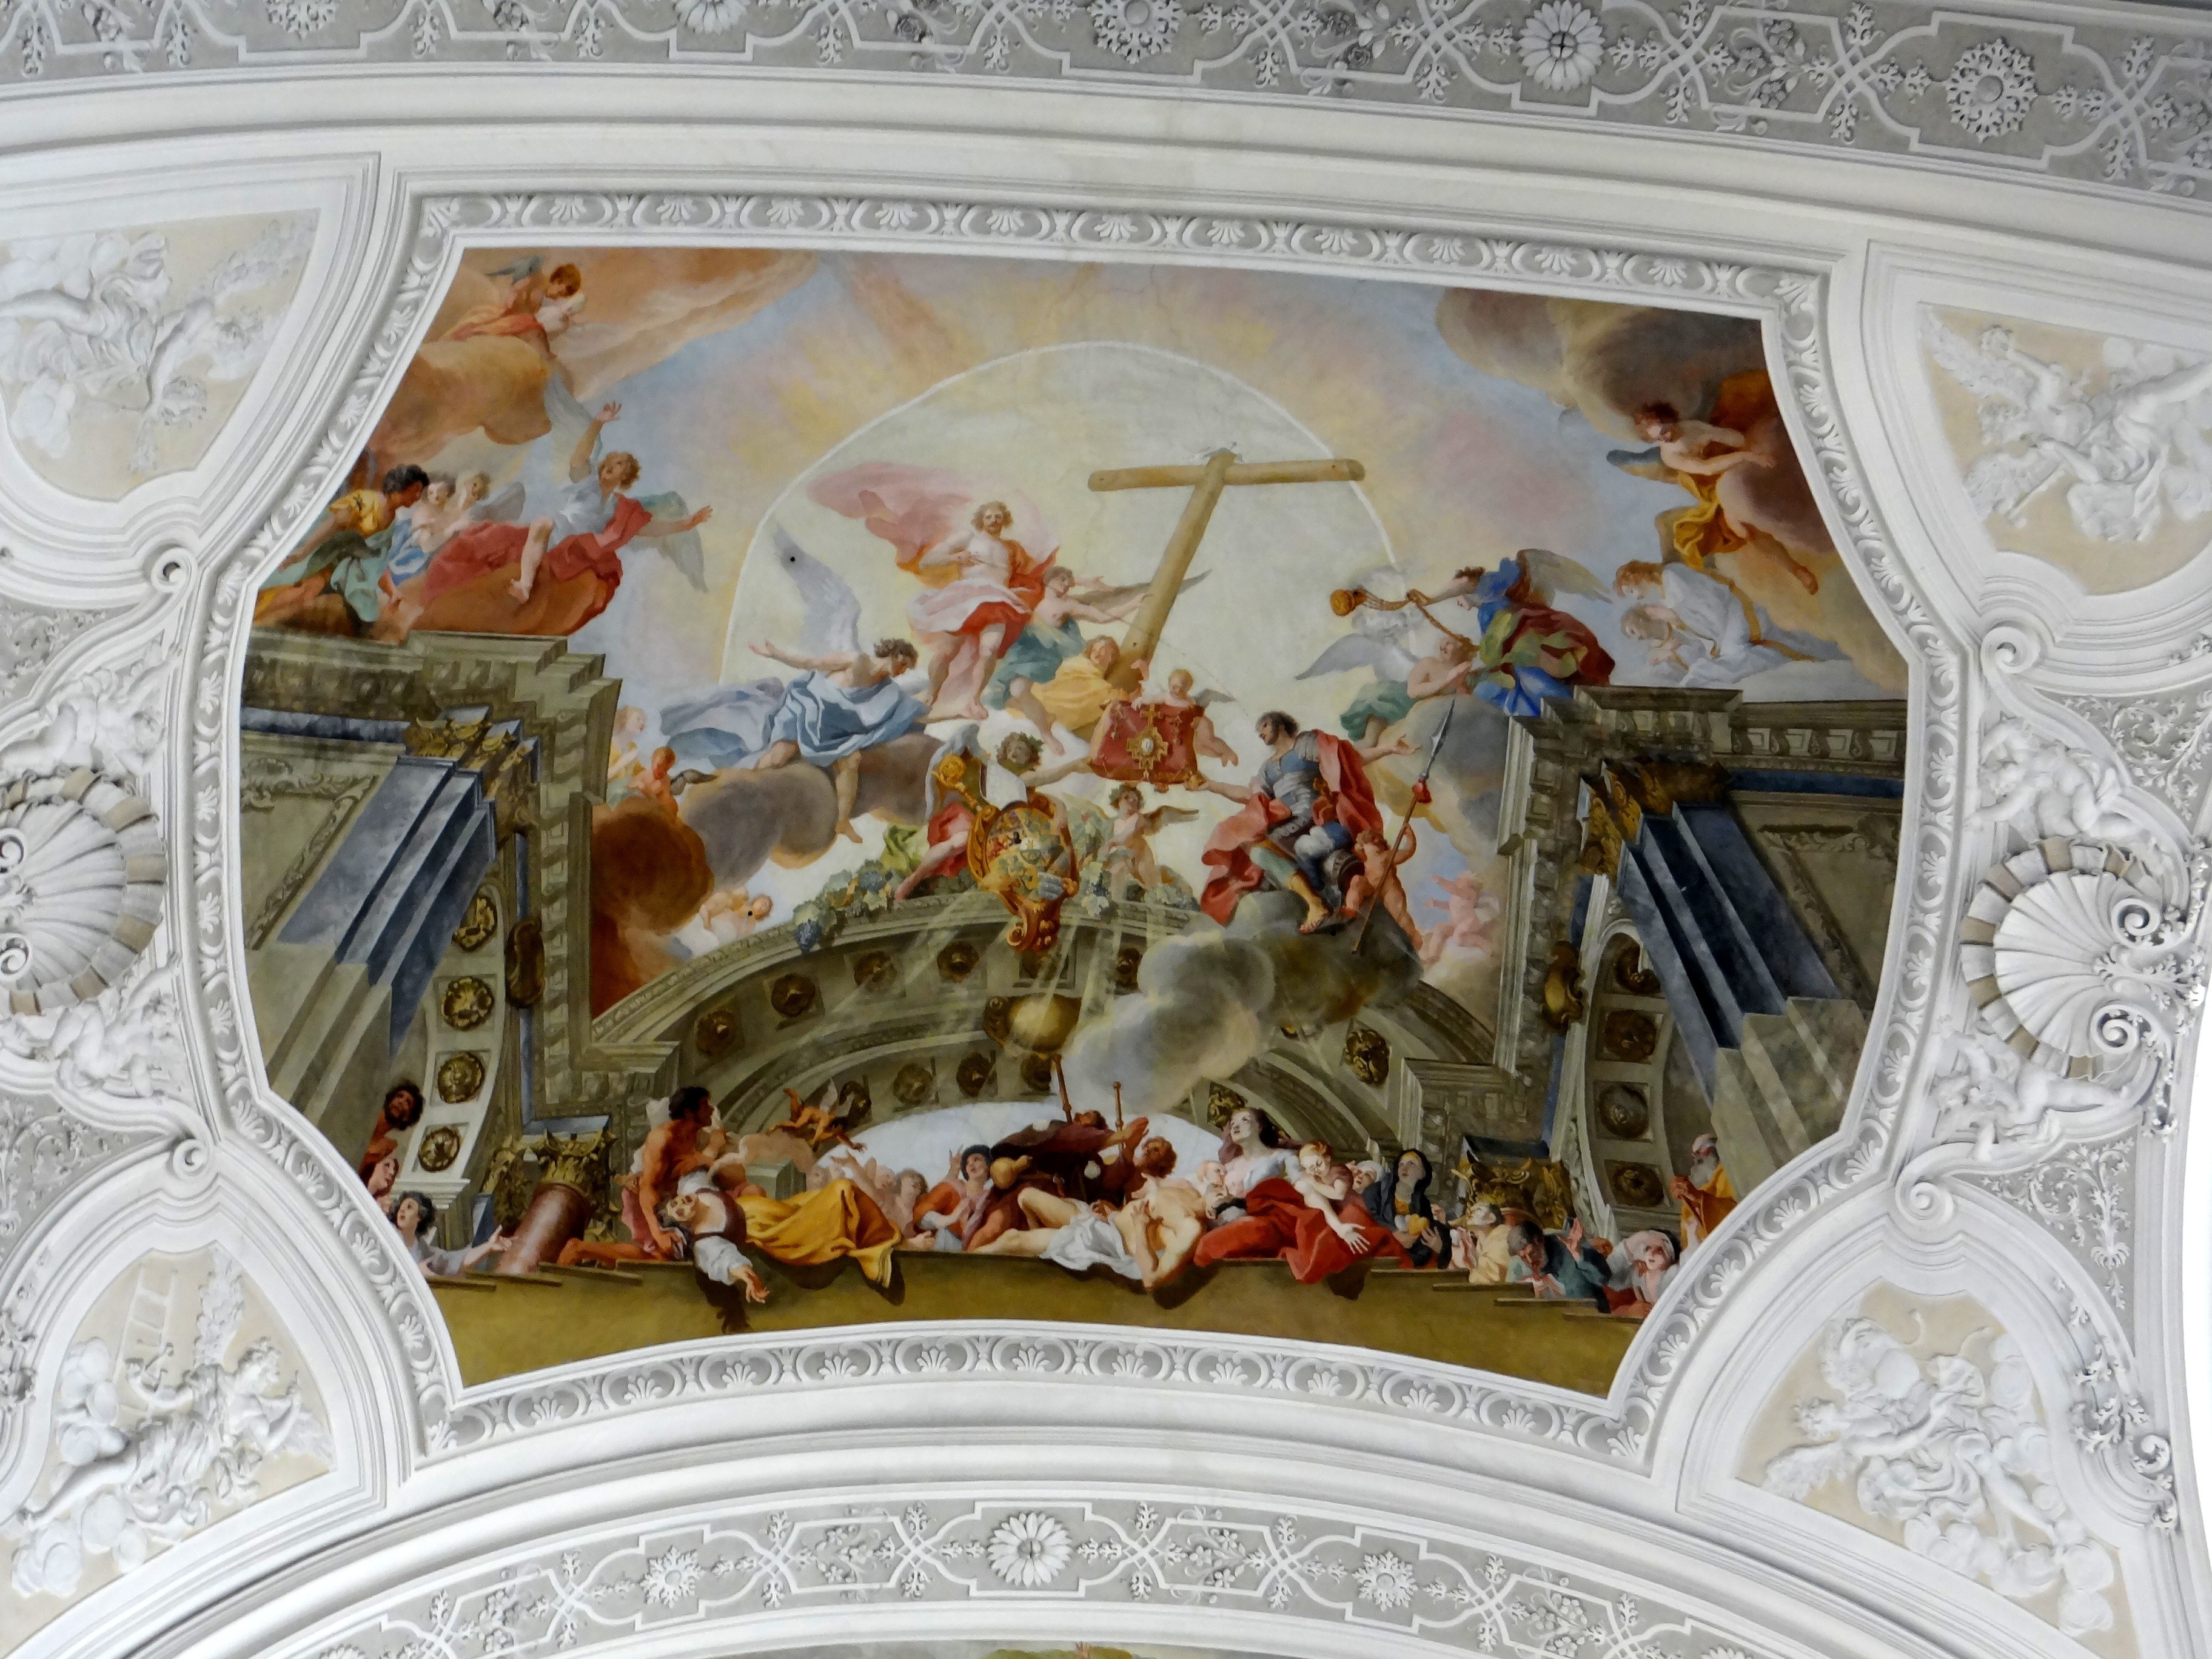
vineyard, window, ceiling, religion, church, painting, catholic, art, mural, basilica, carving, relief